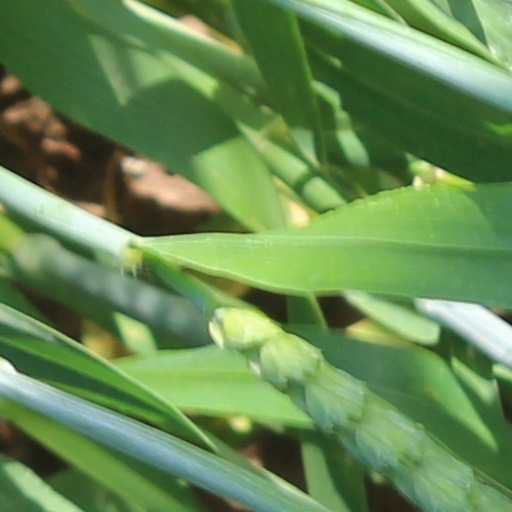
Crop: wheat